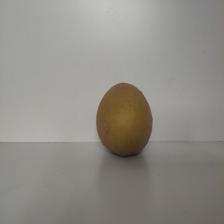
Size: Large